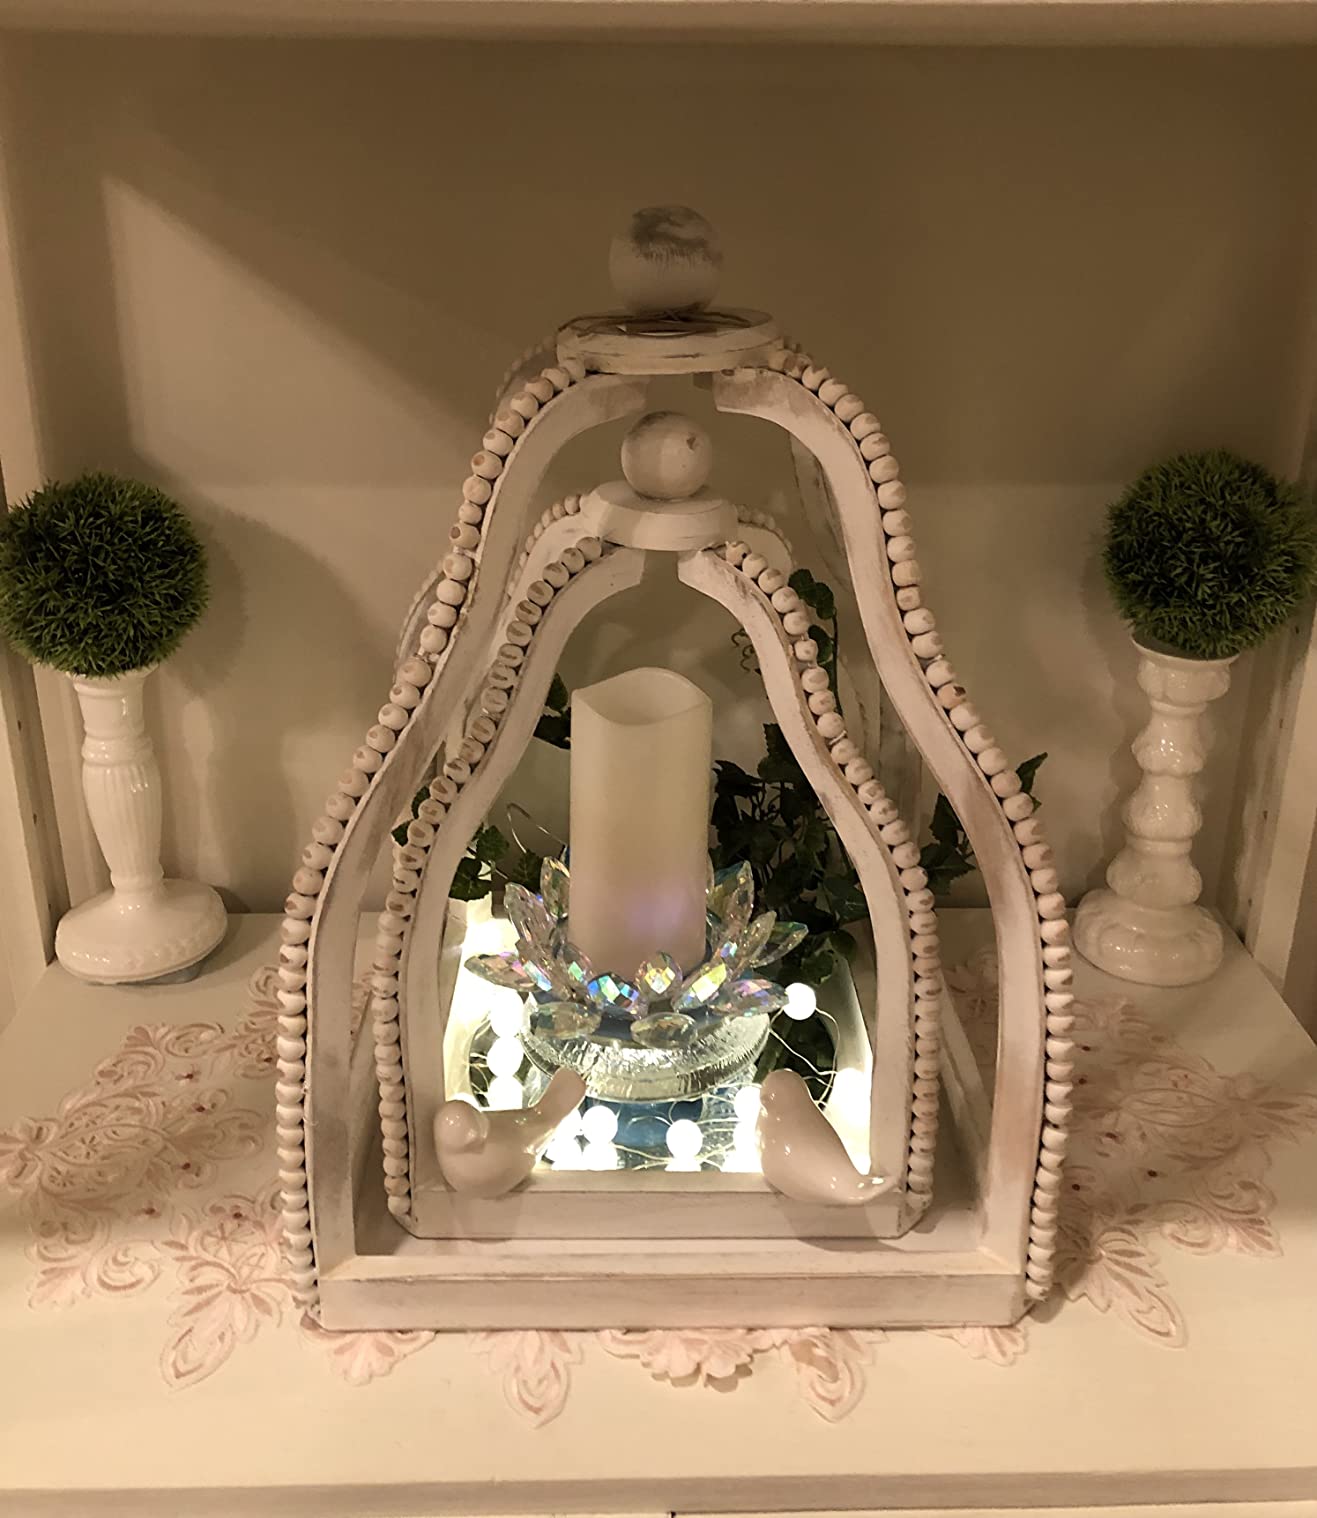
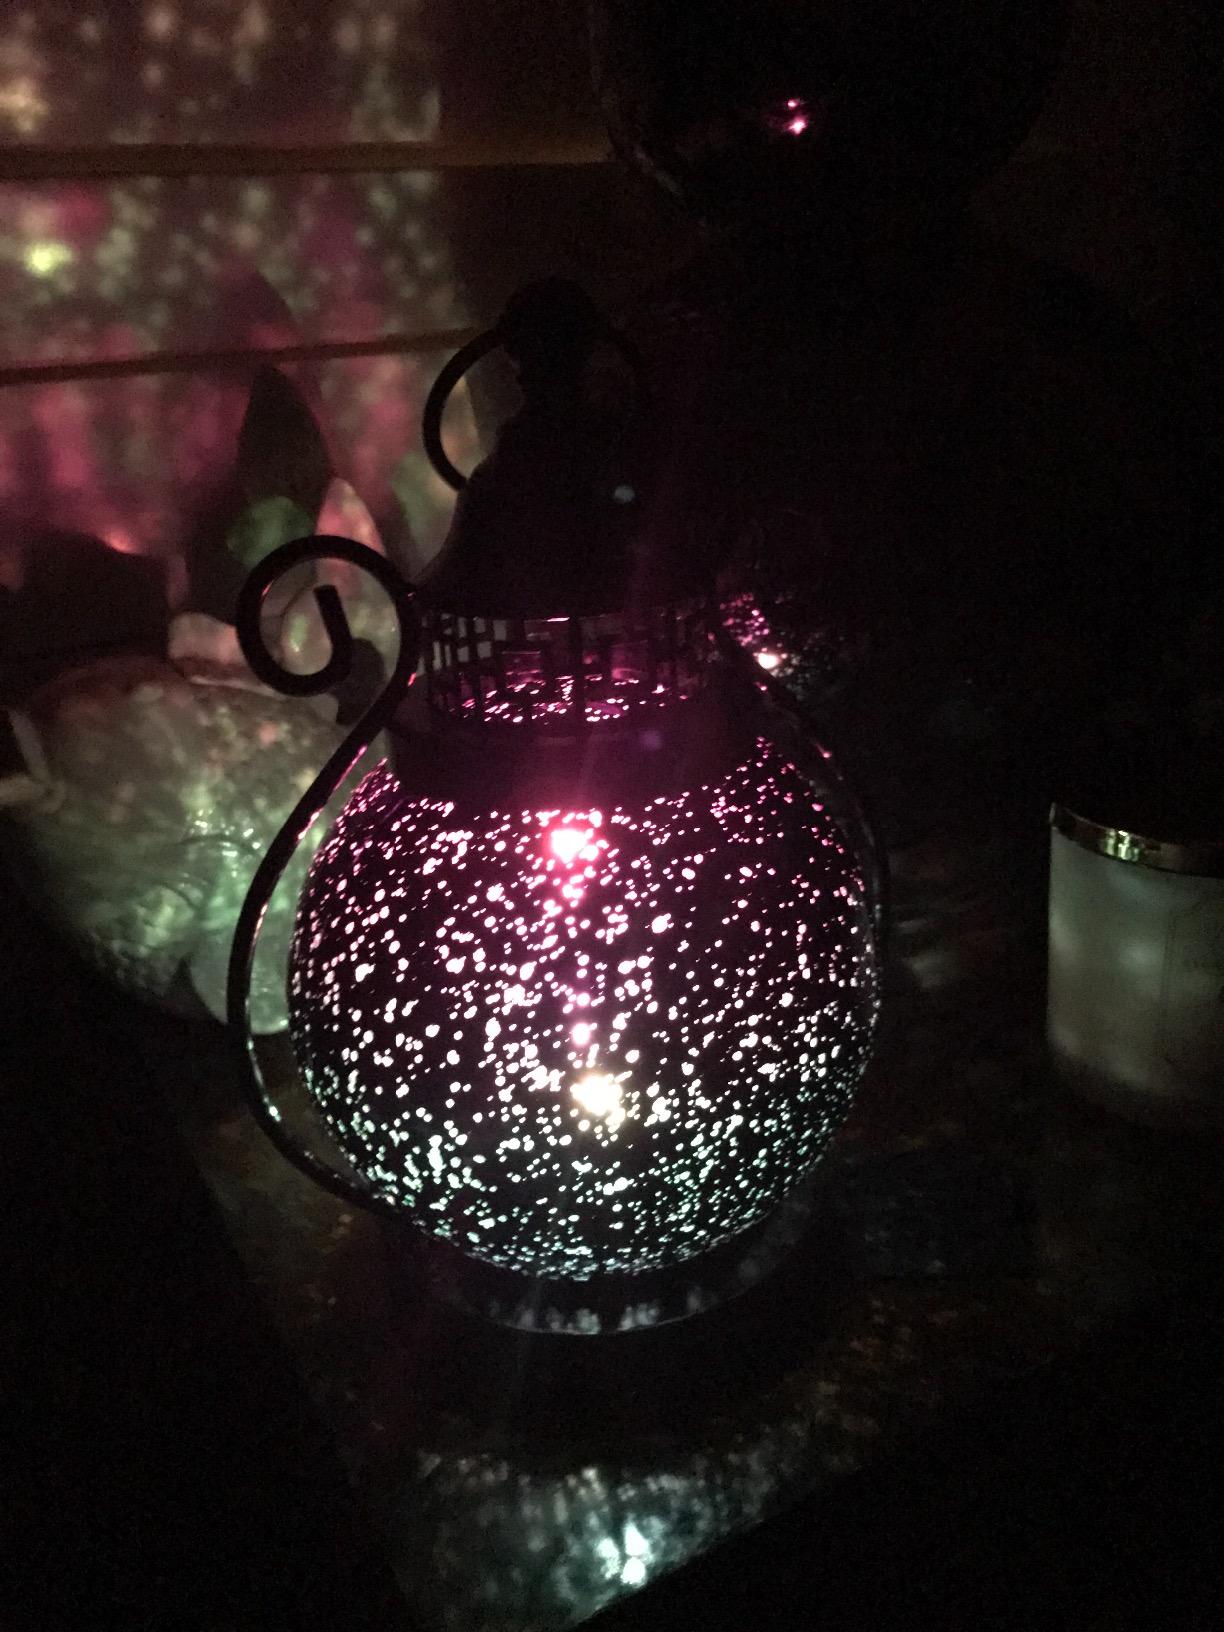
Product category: lantern
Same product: no